Spring Creek, New Zealand

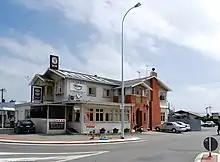
Junction Hotel in Spring Creek (now demolished)

Spring Creek-Grovetown had a population of 1,071 at the 2018 New Zealand census, an increase of 99 people (10.2%) since the 2013 census, and an increase of 81 people (8.2%) since the 2006 census. There were 381 households, comprising 576 males and 492 females, giving a sex ratio of 1.17 males per female. The median age was 44.2 years (compared with 37.4 years nationally), with 198 people (18.5%) aged under 15 years, 144 (13.4%) aged 15 to 29, 552 (51.5%) aged 30 to 64, and 177 (16.5%) aged 65 or older.